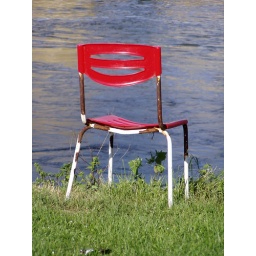
This old red chair invites the campers to sit down and look to the river Neckar near Gundelsheim.